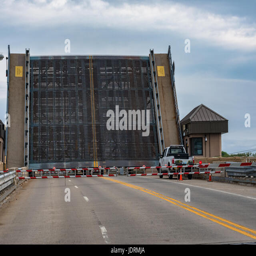
-- a drawbridge over river is raised to allow traffic to pass underneath